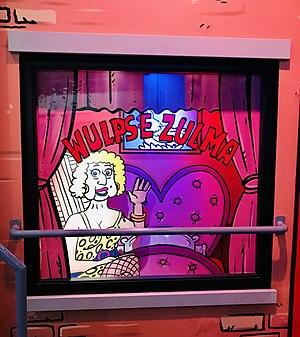
Plopsa Station Antwerpen est un parc d'attractions couvert belge situé dans la gare d'Anvers-Central de la ville homonyme. Il était auparavant nommé Comics Station. Son thème évolue autour de six personnages de bande dessinée belges : Bob et Bobette, Lucky Luke, Les Schtroumpfs, Gil et Jo, Urbanus et Fanny et Cie. Une zone dotée d'attractions et animations est consacrée à chaque personnage. Il a été en activité de avril 2017 à mi-novembre 2019. Studio 100 a repris le parc fin 2019.